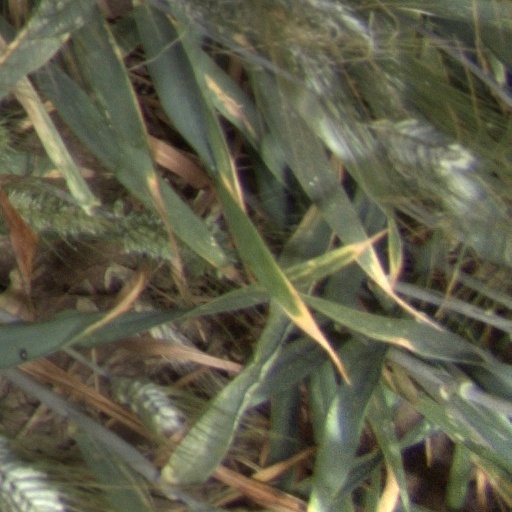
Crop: wheat